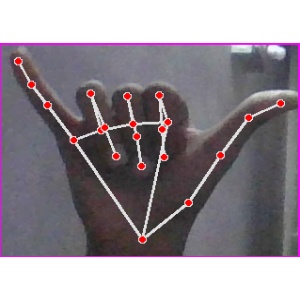
अक्षर: य